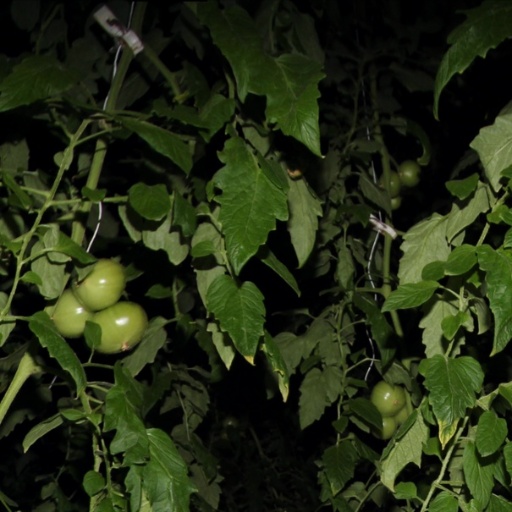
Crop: tomato